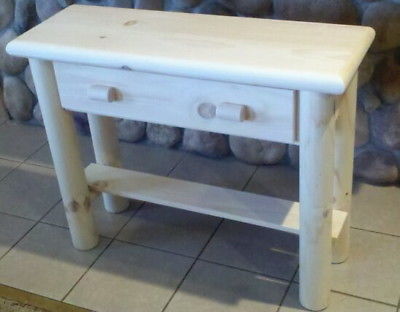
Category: table